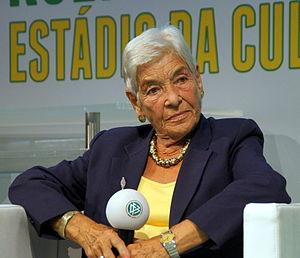
Bernhard Carl Trautmann, dit Bert Trautmann, né le 22 octobre 1923 à Brême et mort le 19 juillet 2013 à La Llosa, était un footballeur allemand, qui évoluait au poste de gardien de but. Il a principalement joué pour le club de Manchester City de 1949 à 1964.